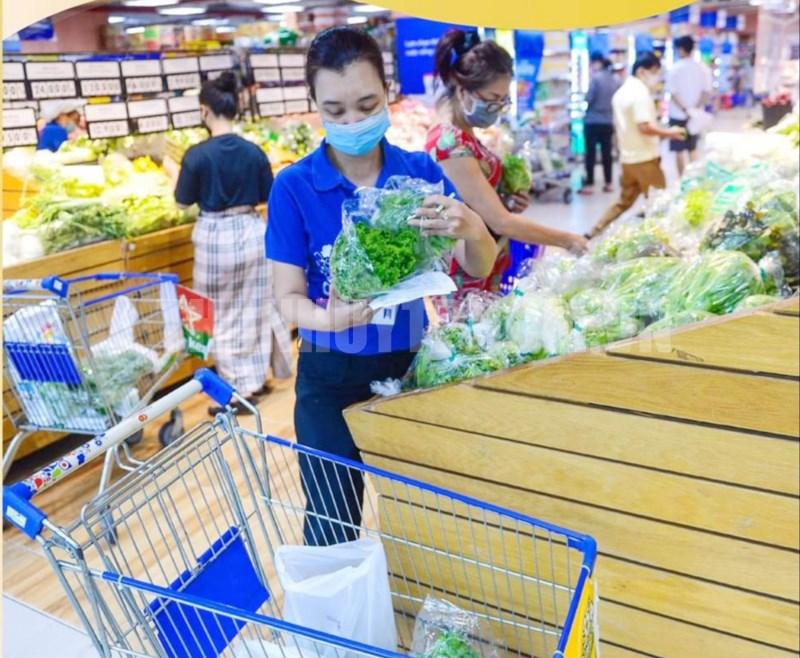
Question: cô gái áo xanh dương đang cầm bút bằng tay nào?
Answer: tay trái